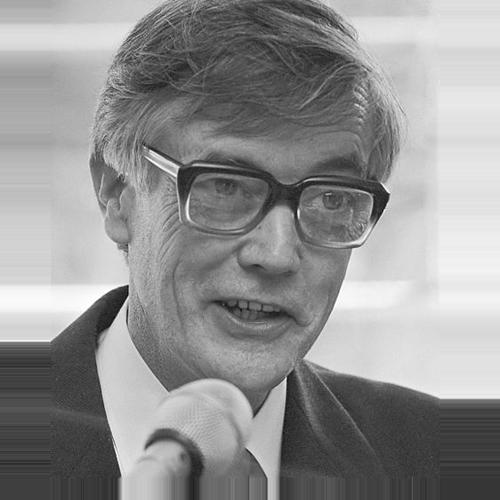
Age: 52